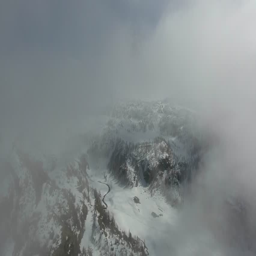
aerial view over the clouds - high mountain